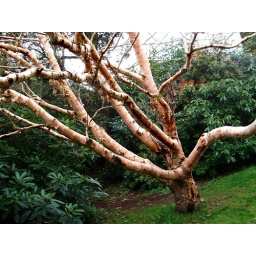
taken in may 2010 tullymore forest newcastle n.i.it would'nt be able to hideamong the green foliage.